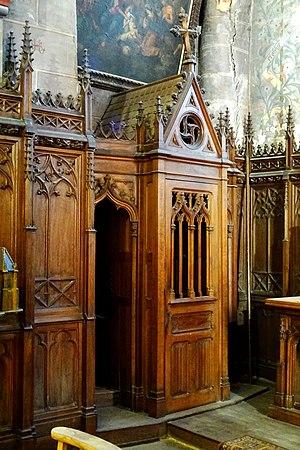
Chapelle latérale nord (chapelle Sainte-Honorine), 2e travée, confessionnal, par L. André et Moisseron, Angers, 1891.
L’église Saint-Maclou est une église catholique paroissiale située à Conflans-Sainte-Honorine, en France. Ses parties les plus anciennes remontent au deuxième et troisième quart du XIIᵉ siècle. Une autre thèse avance une origine de la fin du Xème siècle, ce que corroborerait son vocable "Saint-Maclou" donné par l'évêque de Paris, suzerain du lieu. Ce sont la nef basilicale, la base du clocher central et certains éléments de la première travée du chœur. Ces parties sont de style roman tardif, comme le montrent les chapiteaux sculptés autour de la base du clocher notamment, ainsi que la voûte d'ogives archaïque de cette même travée. Cependant, les piles cantonnées de multiples colonnettes, la modénature évoluée, le recours aux voûtes d'ogives pour les parties orientales, et l'emploi systématique de l'arc brisé, annoncent déjà l'architecture gothique.